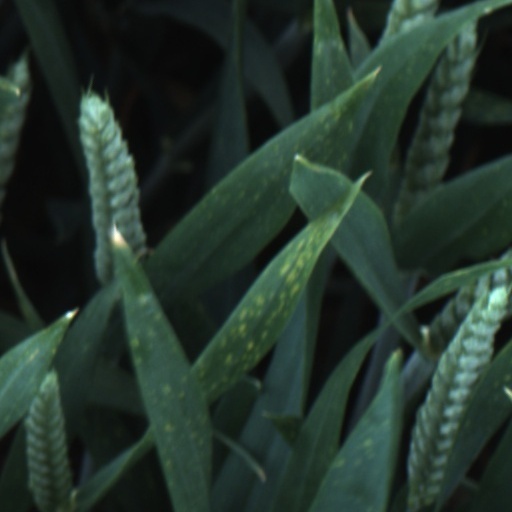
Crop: wheat